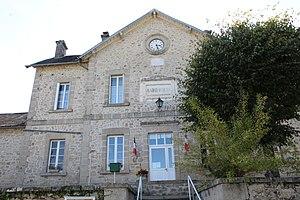
La mairie
La Roche-Canillac est une commune française située dans le département de la Corrèze en région Nouvelle-Aquitaine.